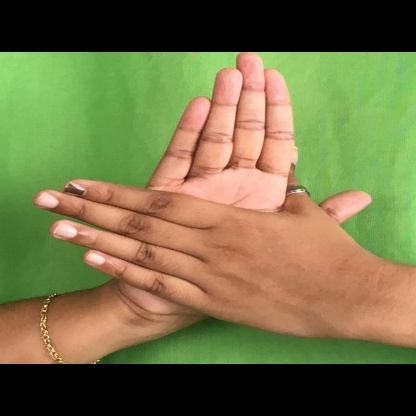
Mudra: Chakra